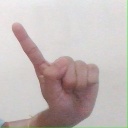
अक्षर: ए